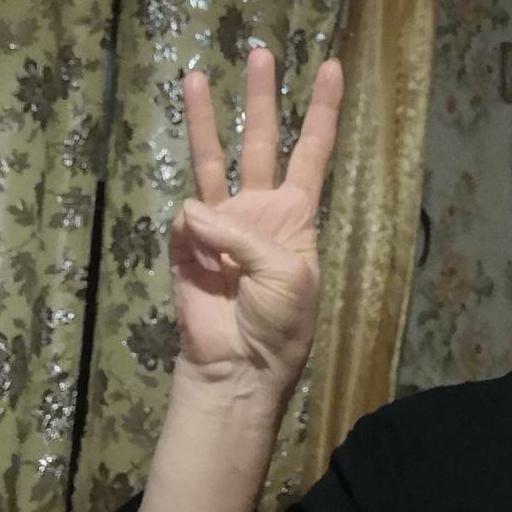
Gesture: three